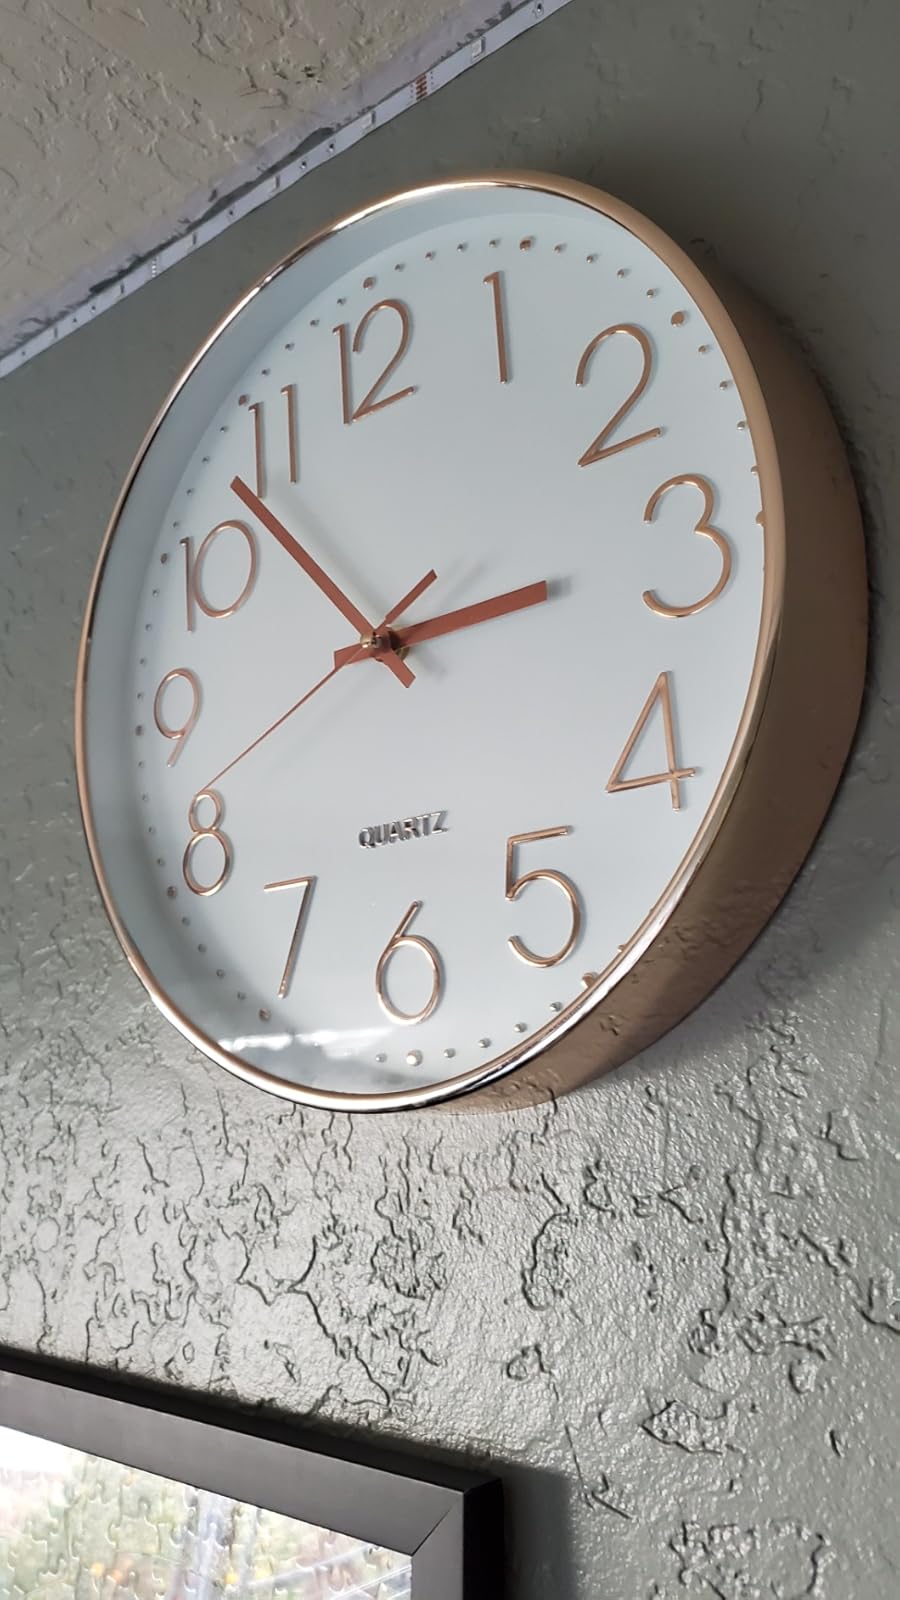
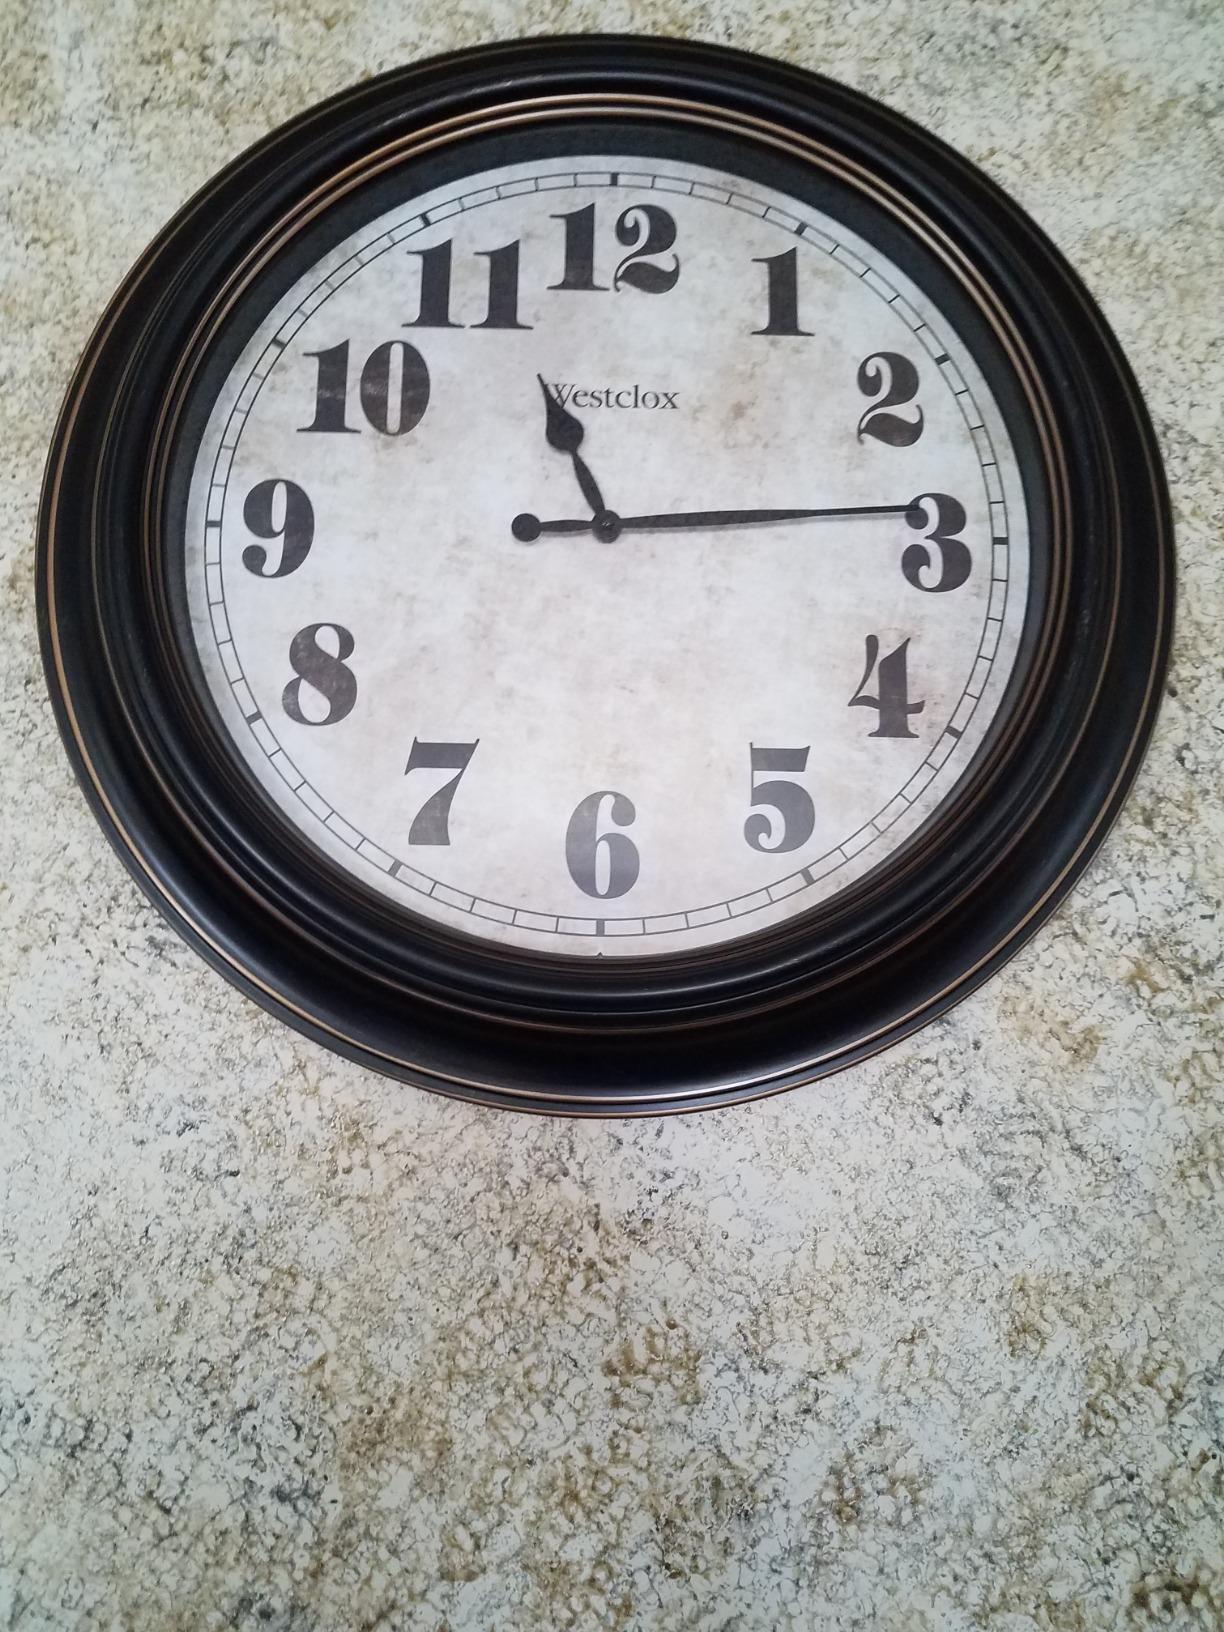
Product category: clock
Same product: no